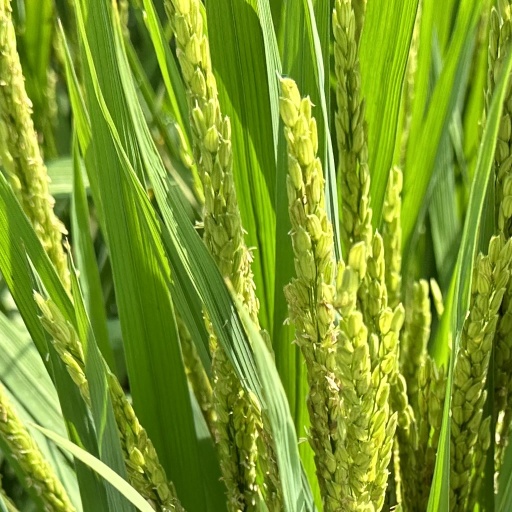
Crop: rice